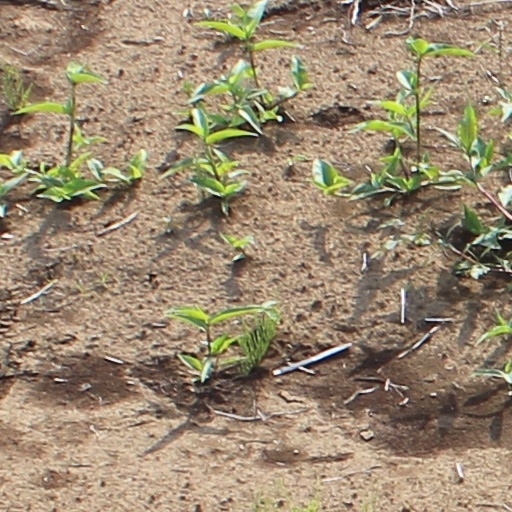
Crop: wheat